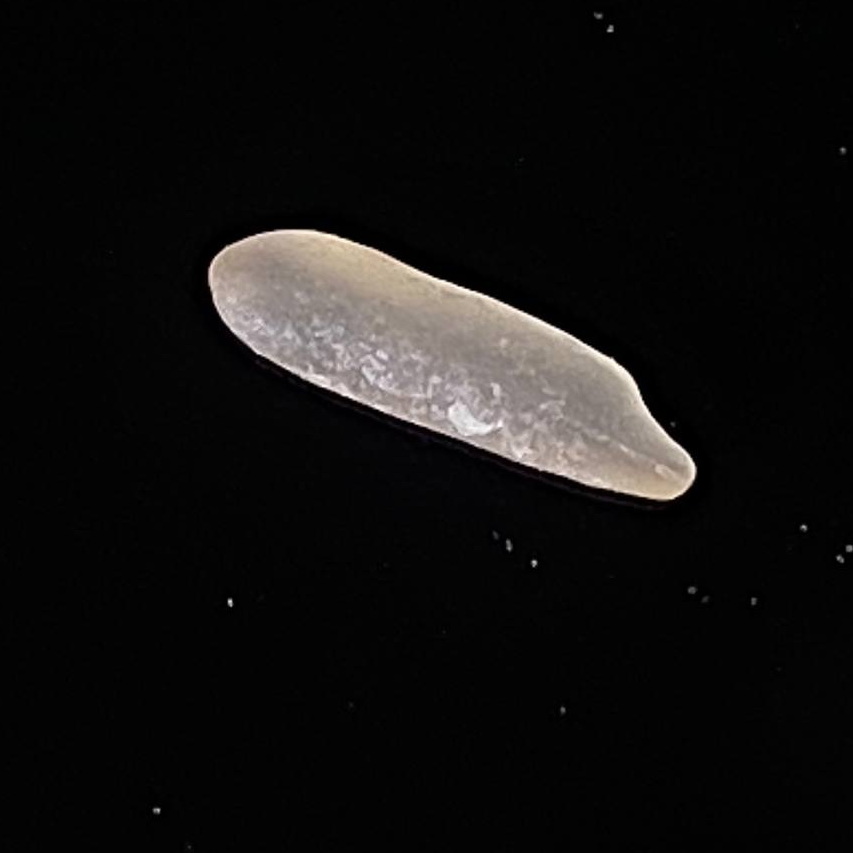
Rice variety: Jirashail